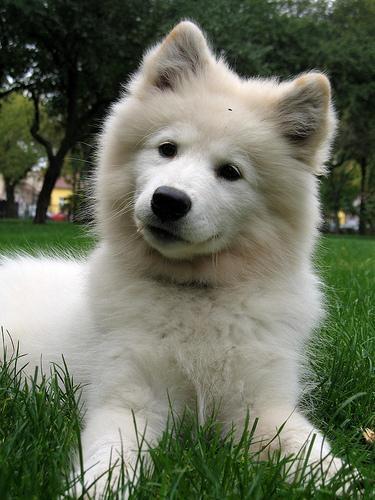
samoyed